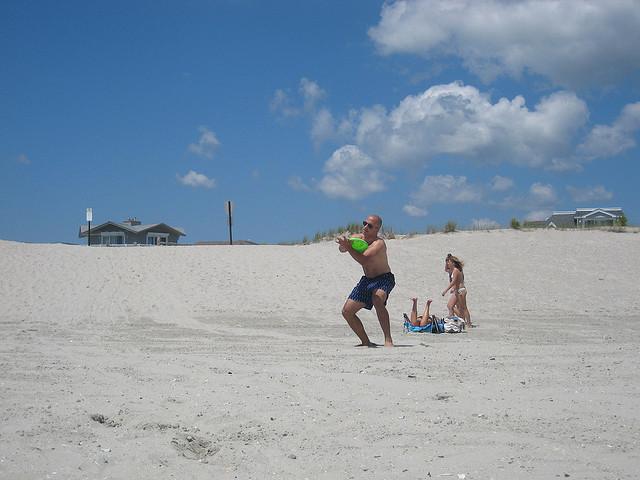
A man on the beach catching a frisbee.